Dead Island

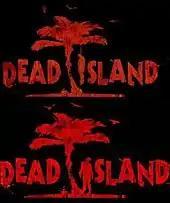
The original "Dead Island" logo (top) and the censored version for release in North America (bottom)

In Australia, a collector's edition was available to pre-order exclusively from EB Games. The collector's edition came with a Turtle Beach X12 headset, Ripper weapon DLC and Bloodbath Arena DLC. The collector's edition in Canada has the Ripper and Bloodbath DLC. On 20 July, "Dead Island" became available for pre-purchase on Steam as a single copy of the game for full price, or a four pack with one free copy. Both the single copy and the four pack include the Ripper and Bloodbath DLC.